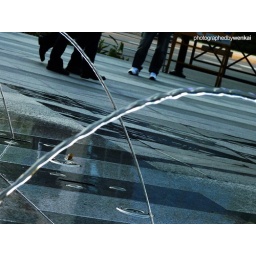
Sprouts of water streams blast out of the ground in front of Ion Orchard, Orchard Road of Singapore.